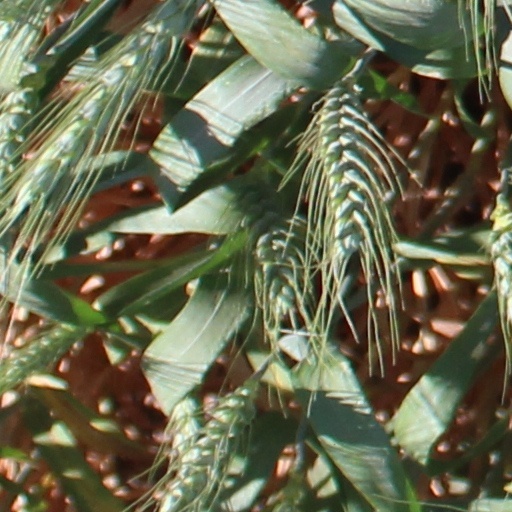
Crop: wheat